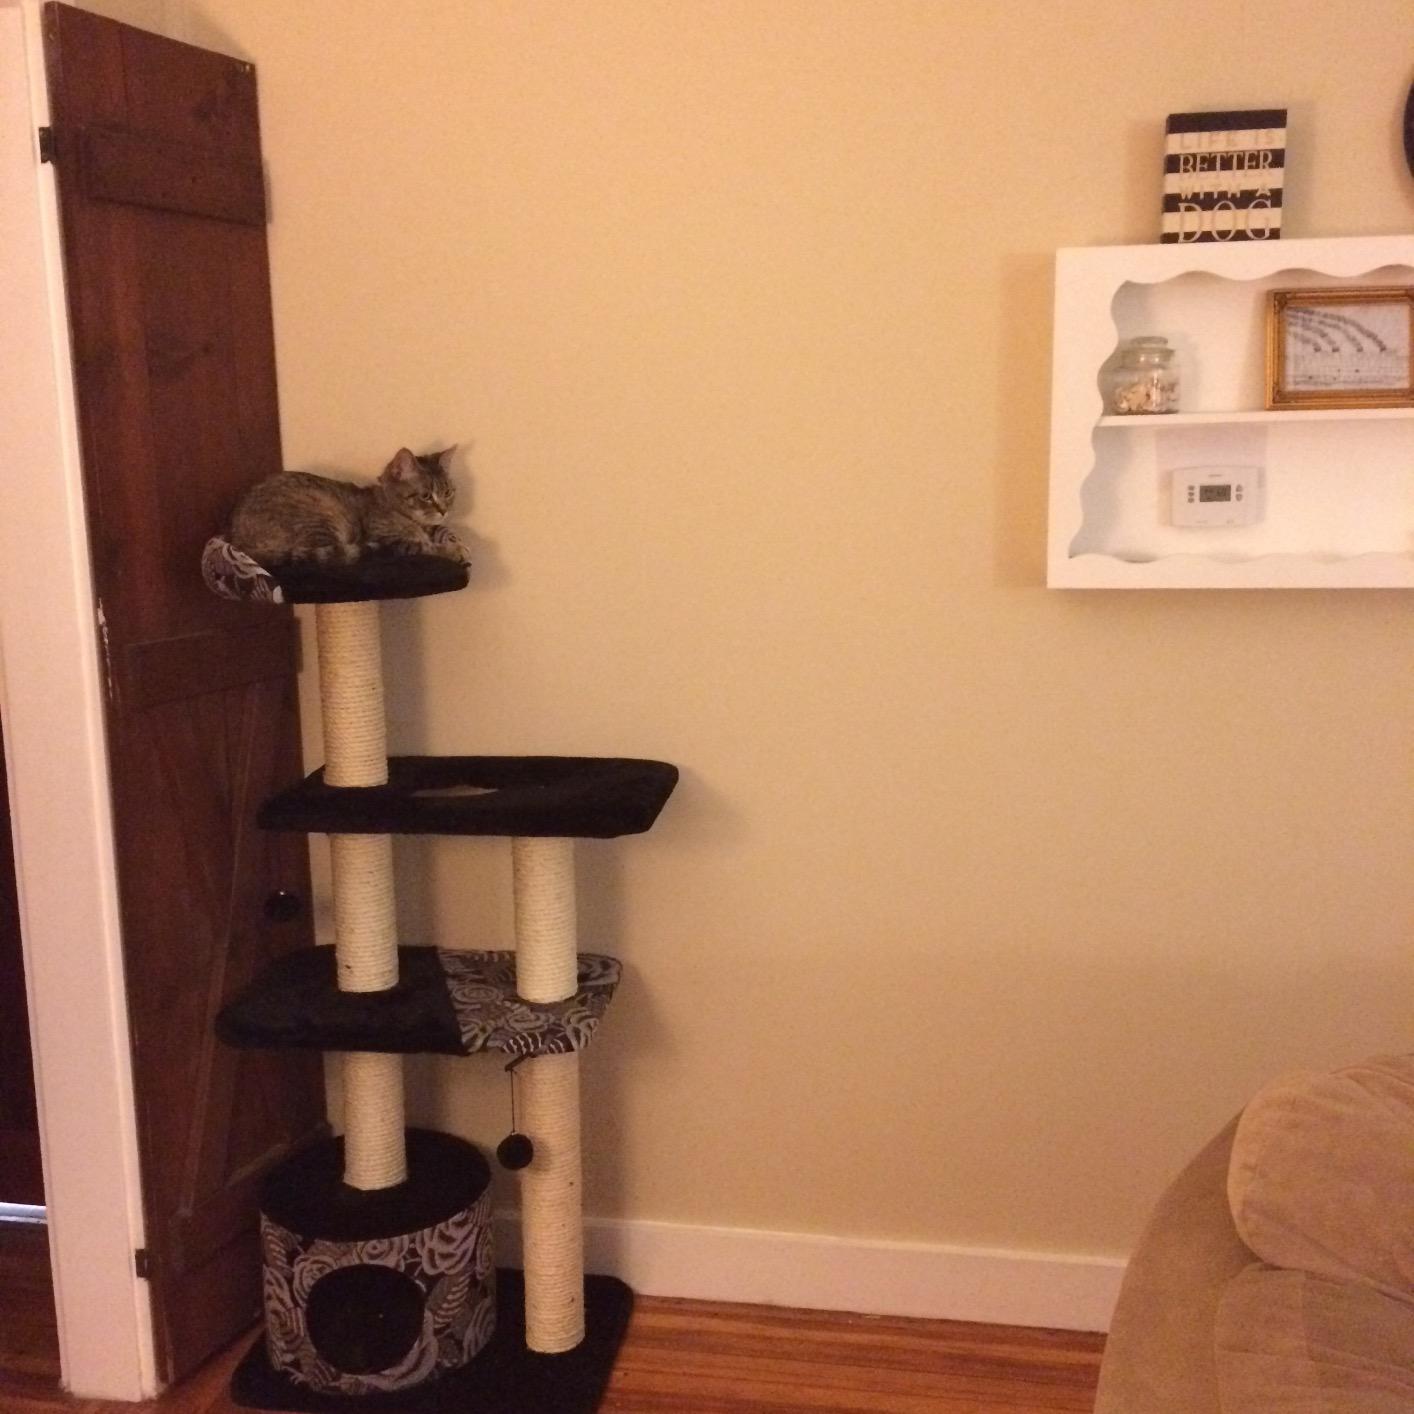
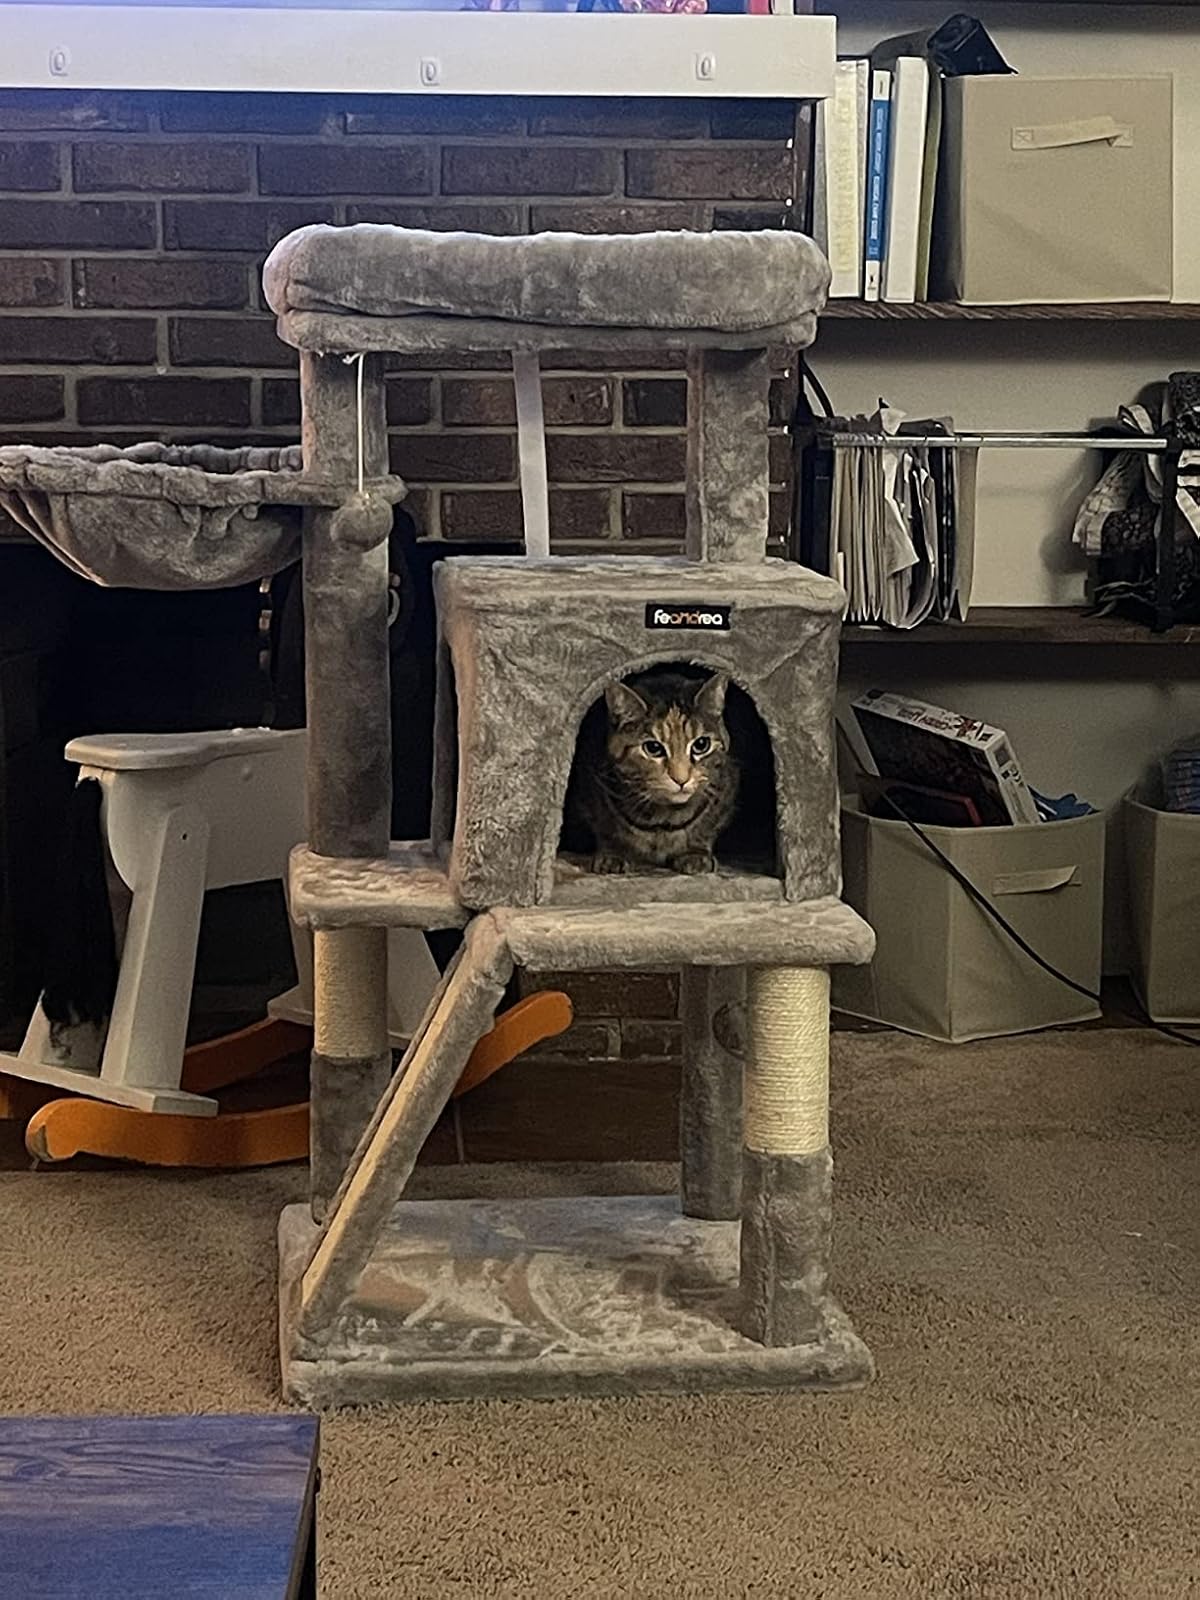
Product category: items_cat tree
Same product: no